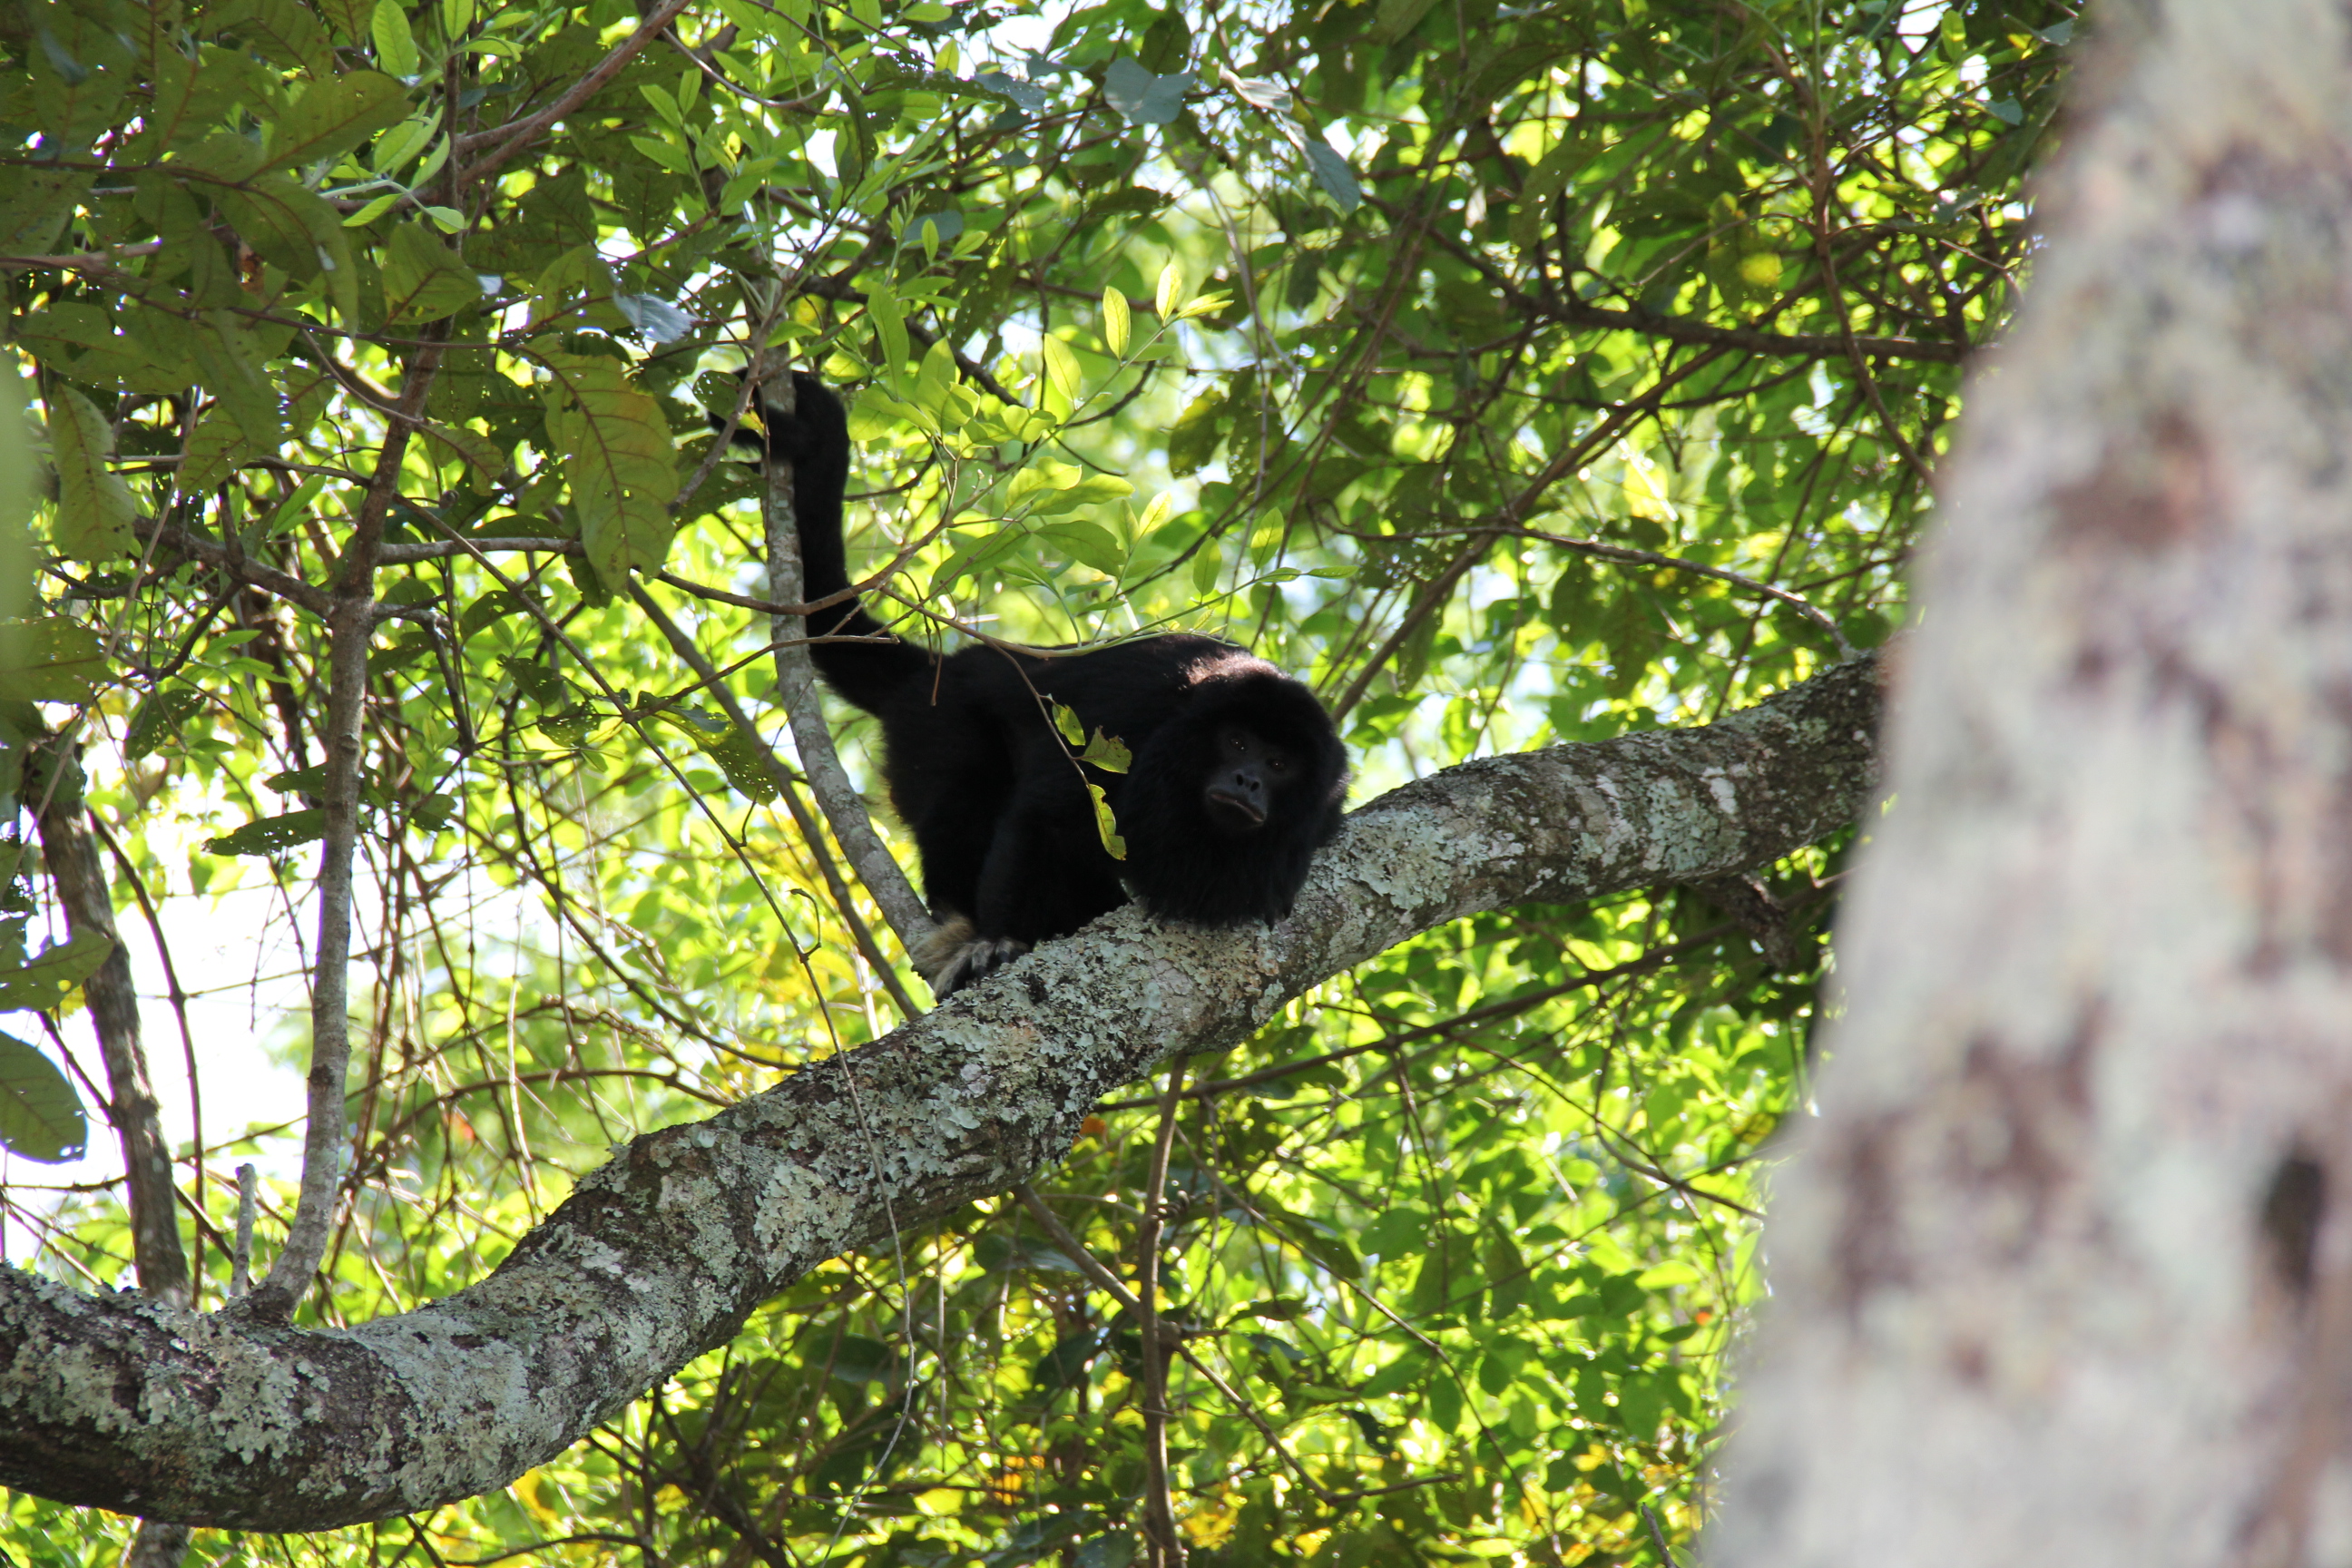
monkey, fauna, tree, wildlife, branch, flora, leaf, jungle, plant, new world monkey, primate, forest, woodland, rainforest, old growth forest